List of Shaman King characters

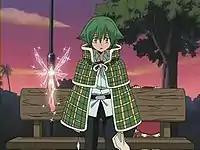
Lyserg and Morphine in the 2001 anime

Shortly after Yoh and his friends are forced to find Patch Village to enter the Shaman Fight, Ryu encounters Lyserg, whom he initially mistakes as a girl because of Lyserg's androgynous appearance. Hoping to find strong allies, he challenges Yoh's group to test their strength and is defeated and rebuked by Yoh for how Lyserg treats others. Though Yoh disagrees with Lyserg's desire for revenge, he allows Lyserg to join his group in hopes that they will be able to temper Lyserg's hatred and keep him from killing others unnecessarily. However, Lyserg quickly finds the X-Laws' single-minded ideology focusing on justice more appealing than Yoh's philosophies and joins them instead. He quickly becomes devoted to the group's leader Iron Maiden Jeanne and is mentored by Marco, the group's de facto head.